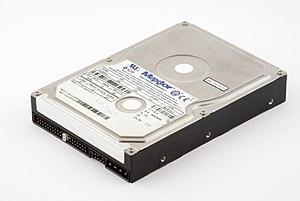
Maxtor était une entreprise qui produisait des disques durs d'ordinateurs, fondée en 1982 et rachetée par Seagate en décembre 2005. Au moment de son rachat, Maxtor était le troisième fabricant mondial de disques durs. C'est maintenant une filiale de Seagate.